Babette Rosmond

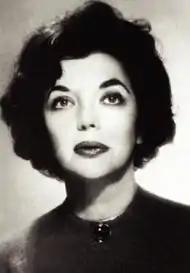
Rosmond in 1964

Rosmond sold her first short story to "The New Yorker" at age seventeen. She published short fiction of her own and with Leonard M. Lake. She worked as an editor at the magazine publisher Street & Smith, editing two of their most famous pulp magazines, "Doc Savage" (from 1944 to 1948) and "The Shadow" (from 1946 to 1948). Fellow Street & Smith editor John W. Campbell, the science fiction editor, published Rosmond's sf debut, a story co-written by Lake called "Are You Run-Down, Tired-," in the October 1942 issue of "Unknown Worlds" and included her story "One Man's Harp" from the August 1943 issue in "From Unknown Worlds" (1948), an anthology of the best stories from that magazine.